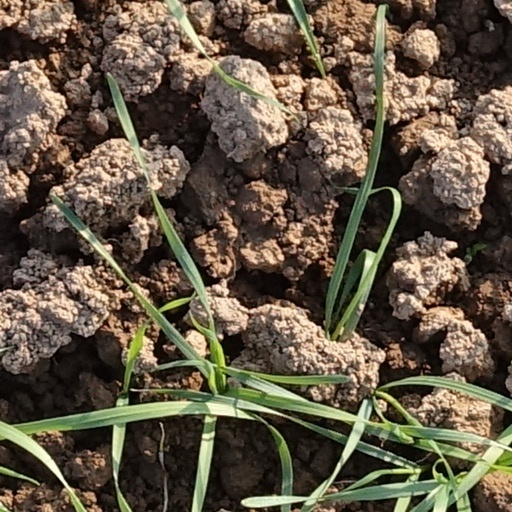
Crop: wheat